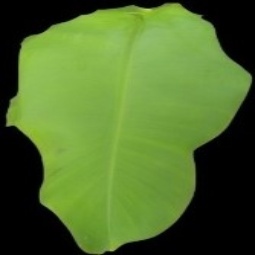
Label: Healthy